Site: brandenburg
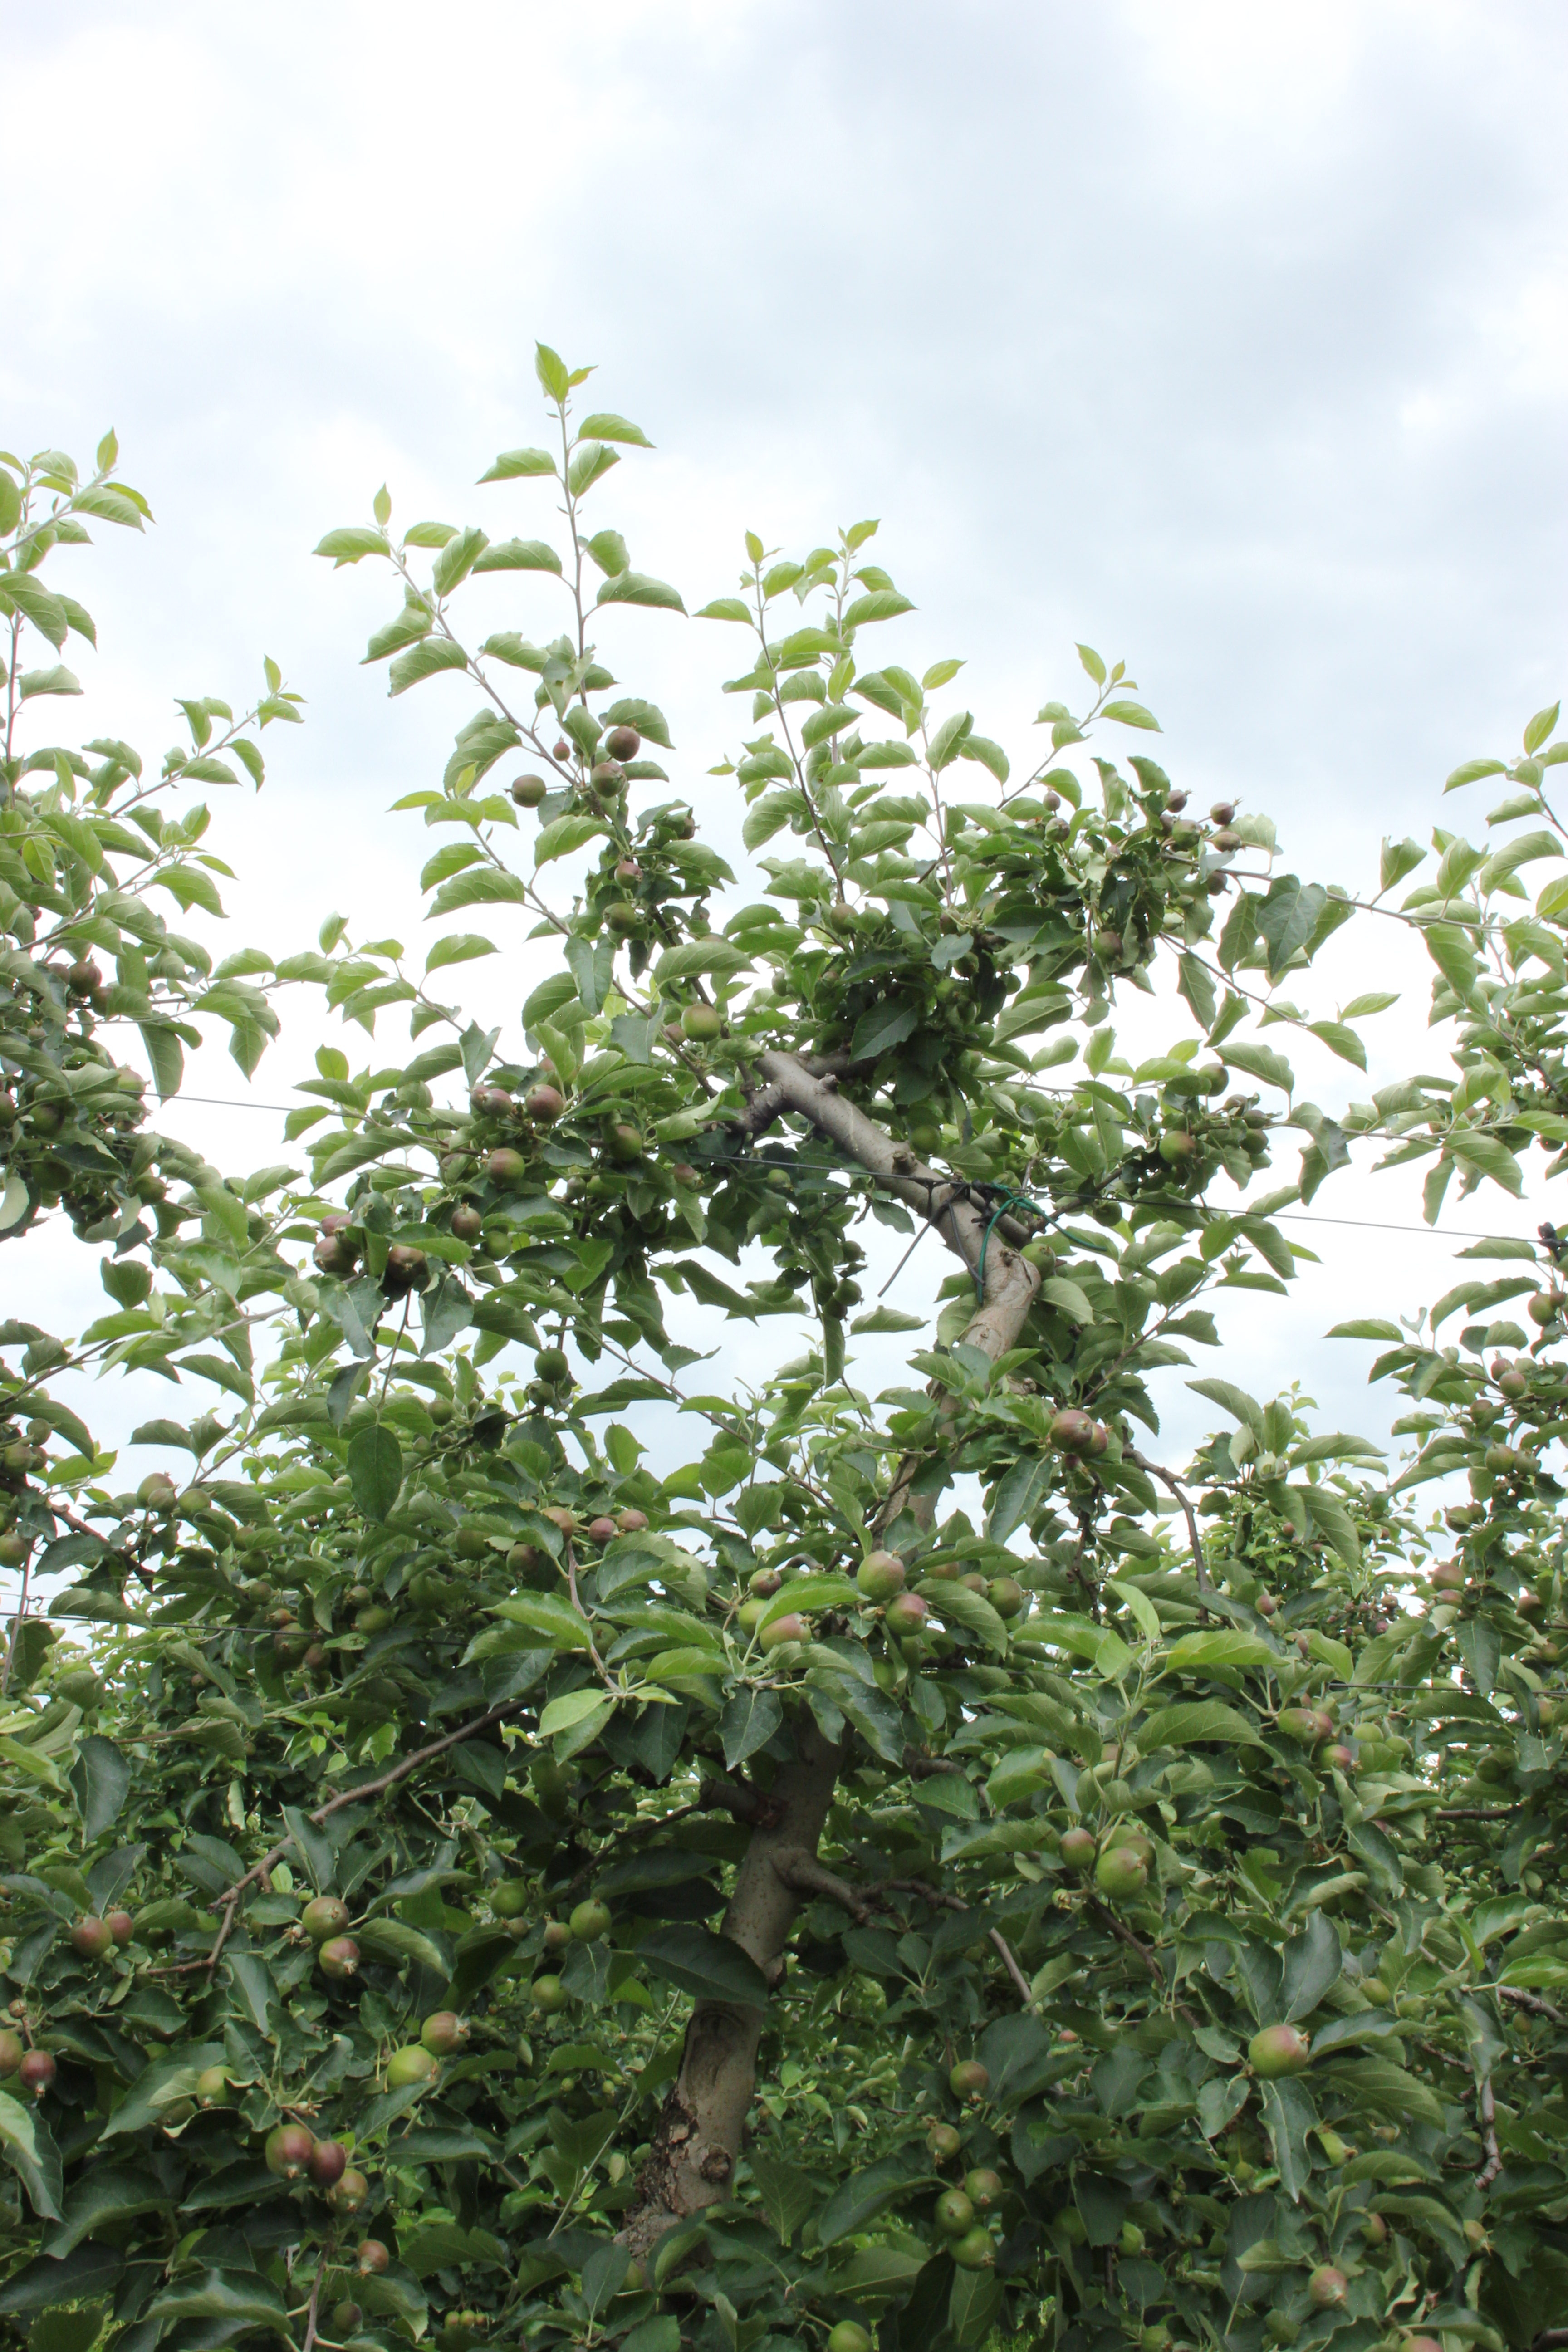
Growth stage (BBCH 73): Development of fruit